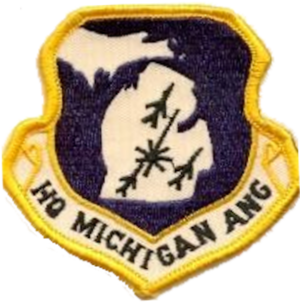
La Michigan Air National Guard est la force aérienne de l'État du Michigan. C'est, avec la Michigan Army National Guard, un élément de la Garde nationale du Michigan. La Garde nationale aérienne du Michigan est également une composante de la Réserve aérienne de l'US Air Force.